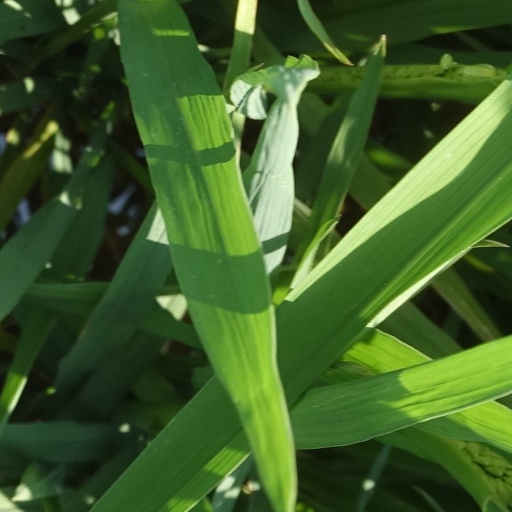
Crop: rice